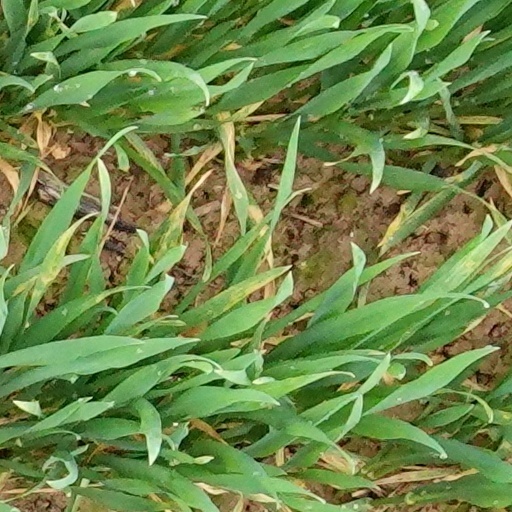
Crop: wheat